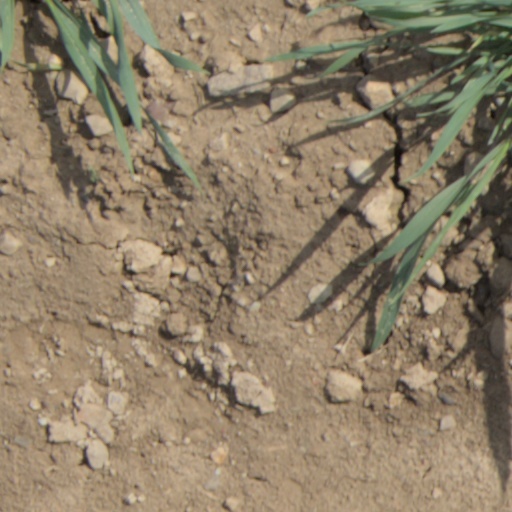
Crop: wheat